Raid on Grand Pré

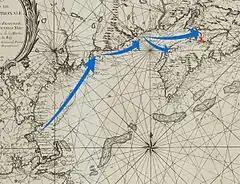
Detail from an 18th-century map showing the English expedition's movements up to its arrival at Grand Pré and Port Royal

The principal detailed account of these events was provided by Colonel Church in his memoirs, first published in 1716. French military officers later summarized the damage caused by the raiders.